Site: brandenburg
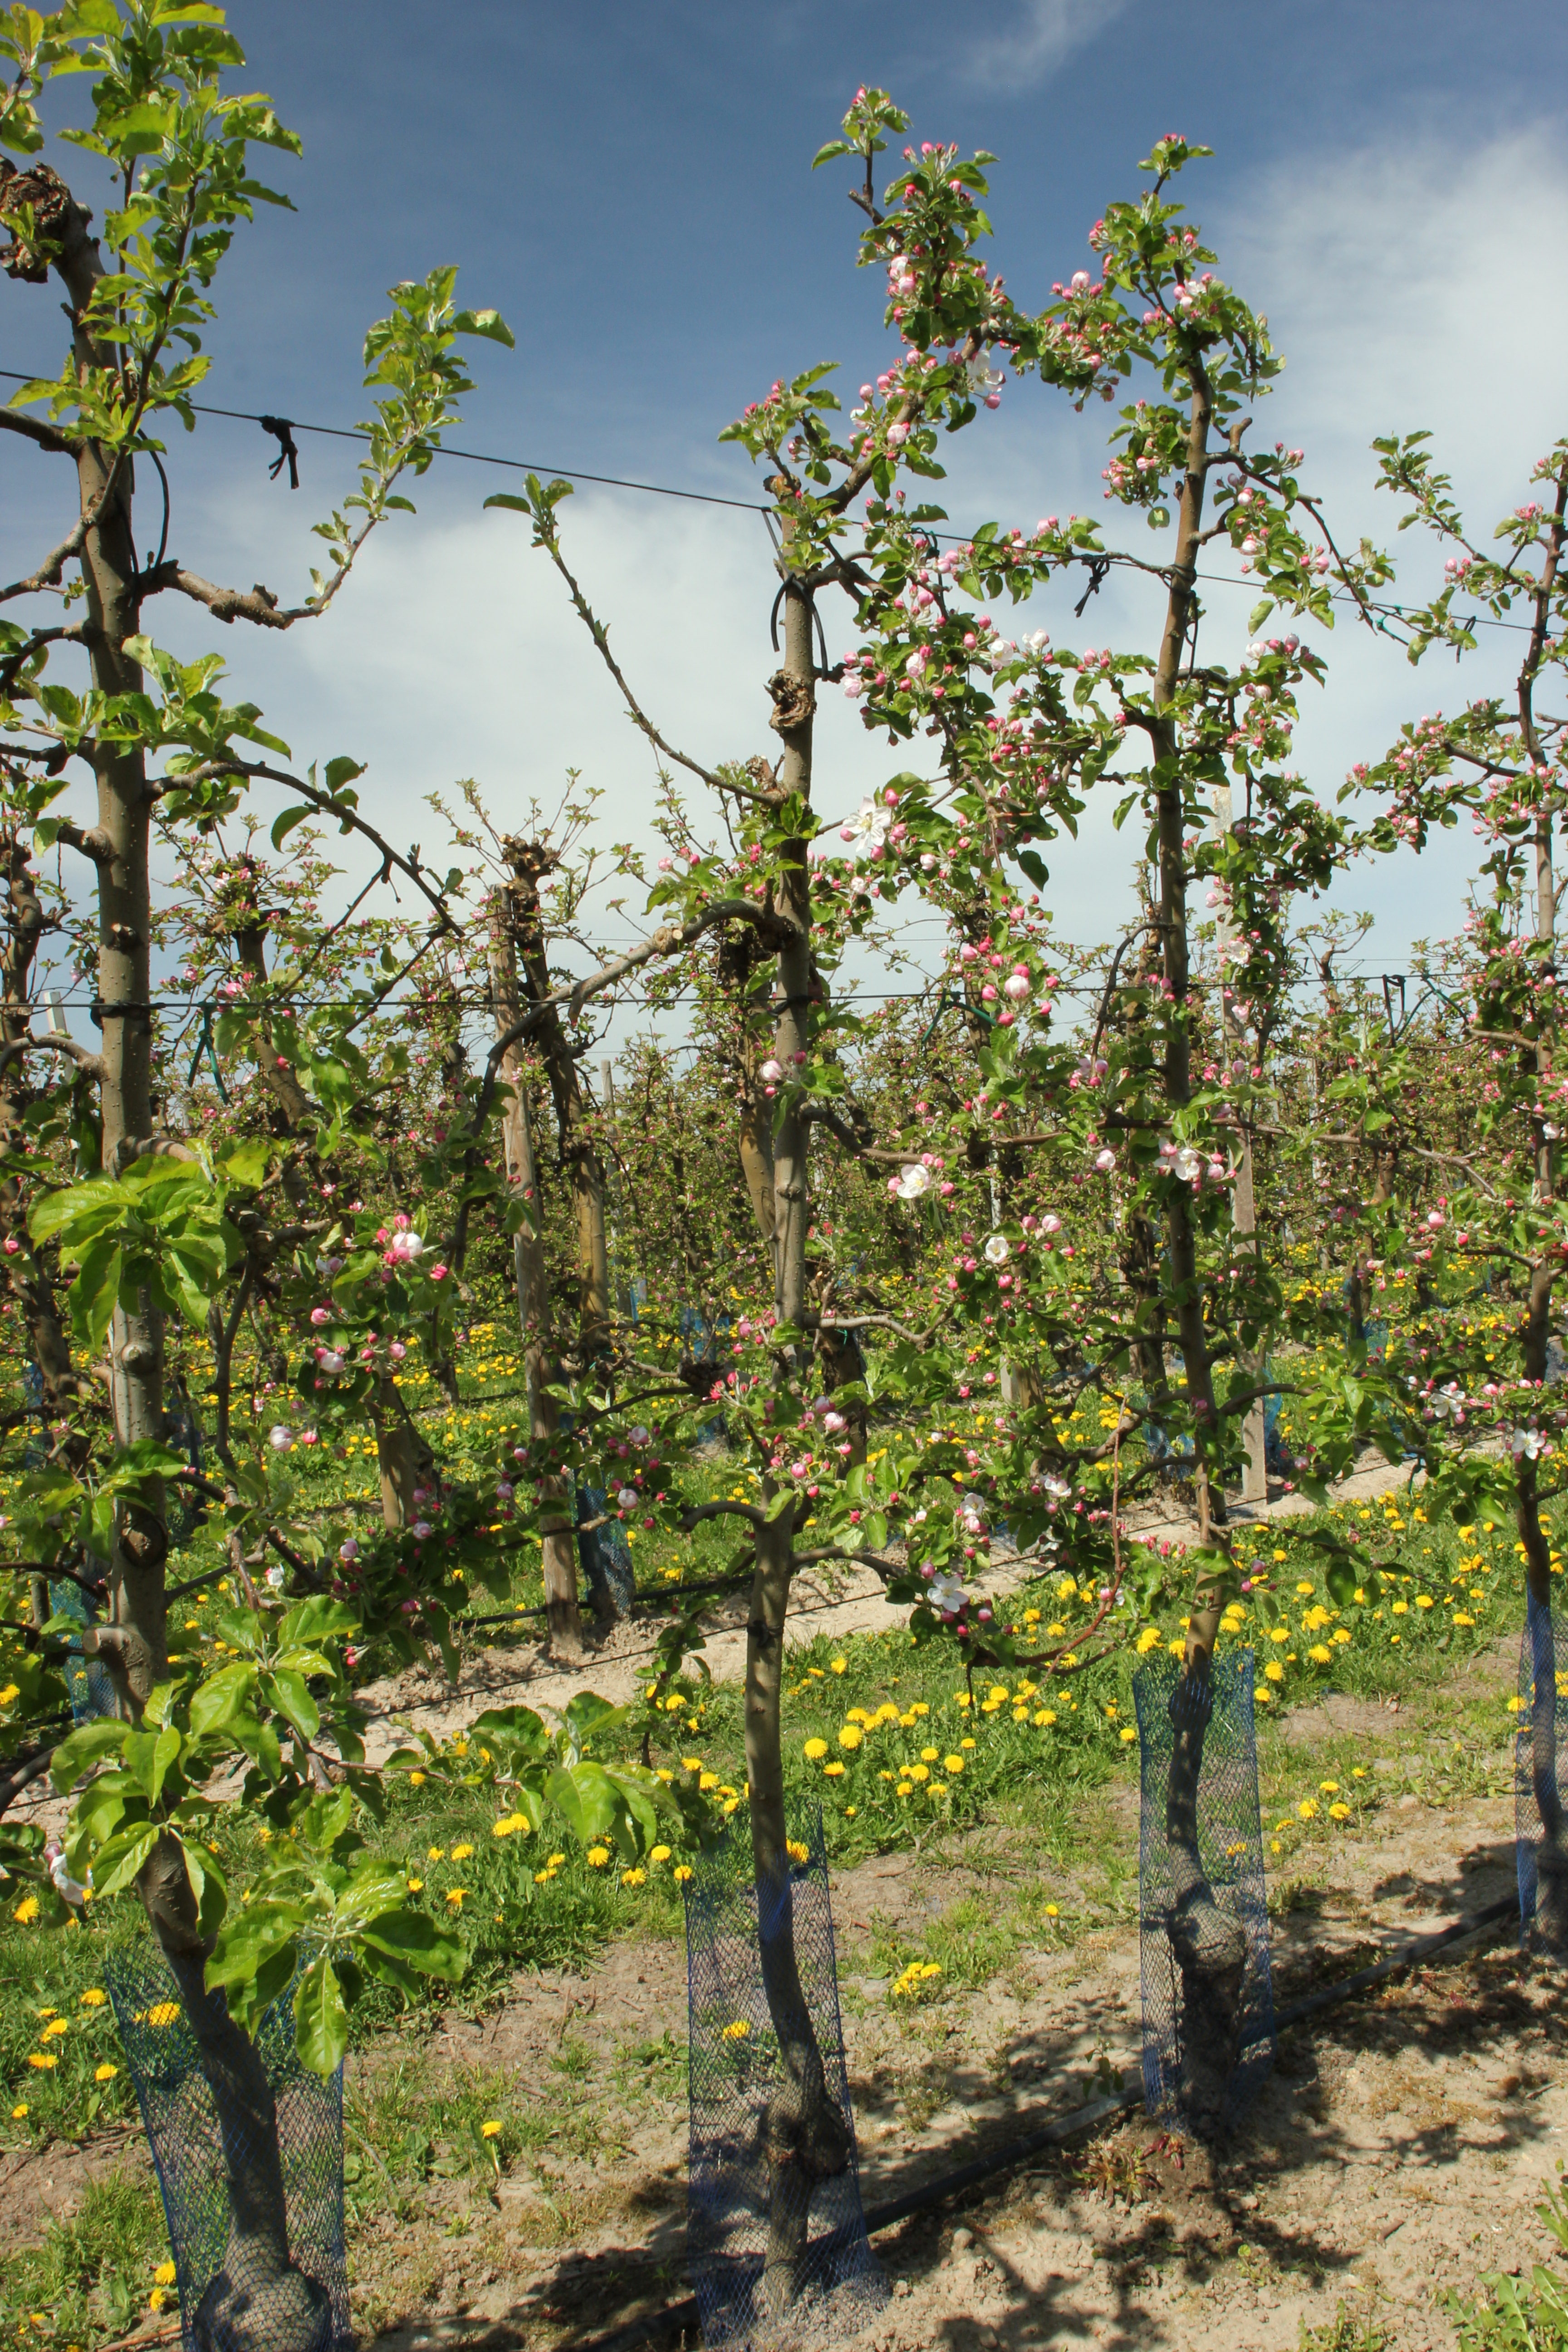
Growth stage (BBCH 57): Inflorescence emergence